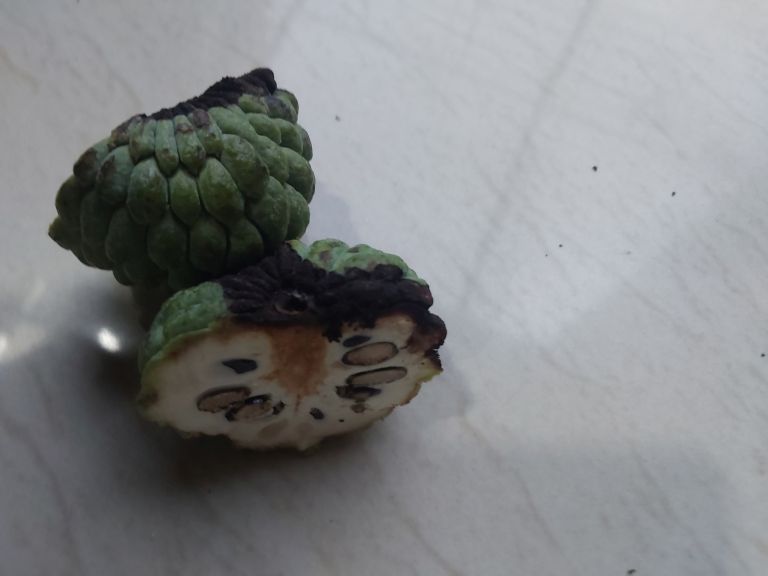
Disease label: Diplodia Rot